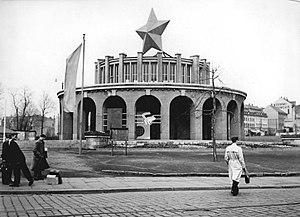
Les pavillons de l'amitié germano-soviétiques ont été construits au début des années 1950 dans plusieurs villes d'Allemagne de l'Est. Ce sont des symboles des relations amicales que le pays entretenait avec l'Union soviétique et du culte du dictateur soviétique, Joseph Staline. Ces pavillons, utilisés comme moyen de propagande, sont également couramment appelés Stalinpavillon ou encore Sowjetpavillon